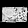
Label: Bag